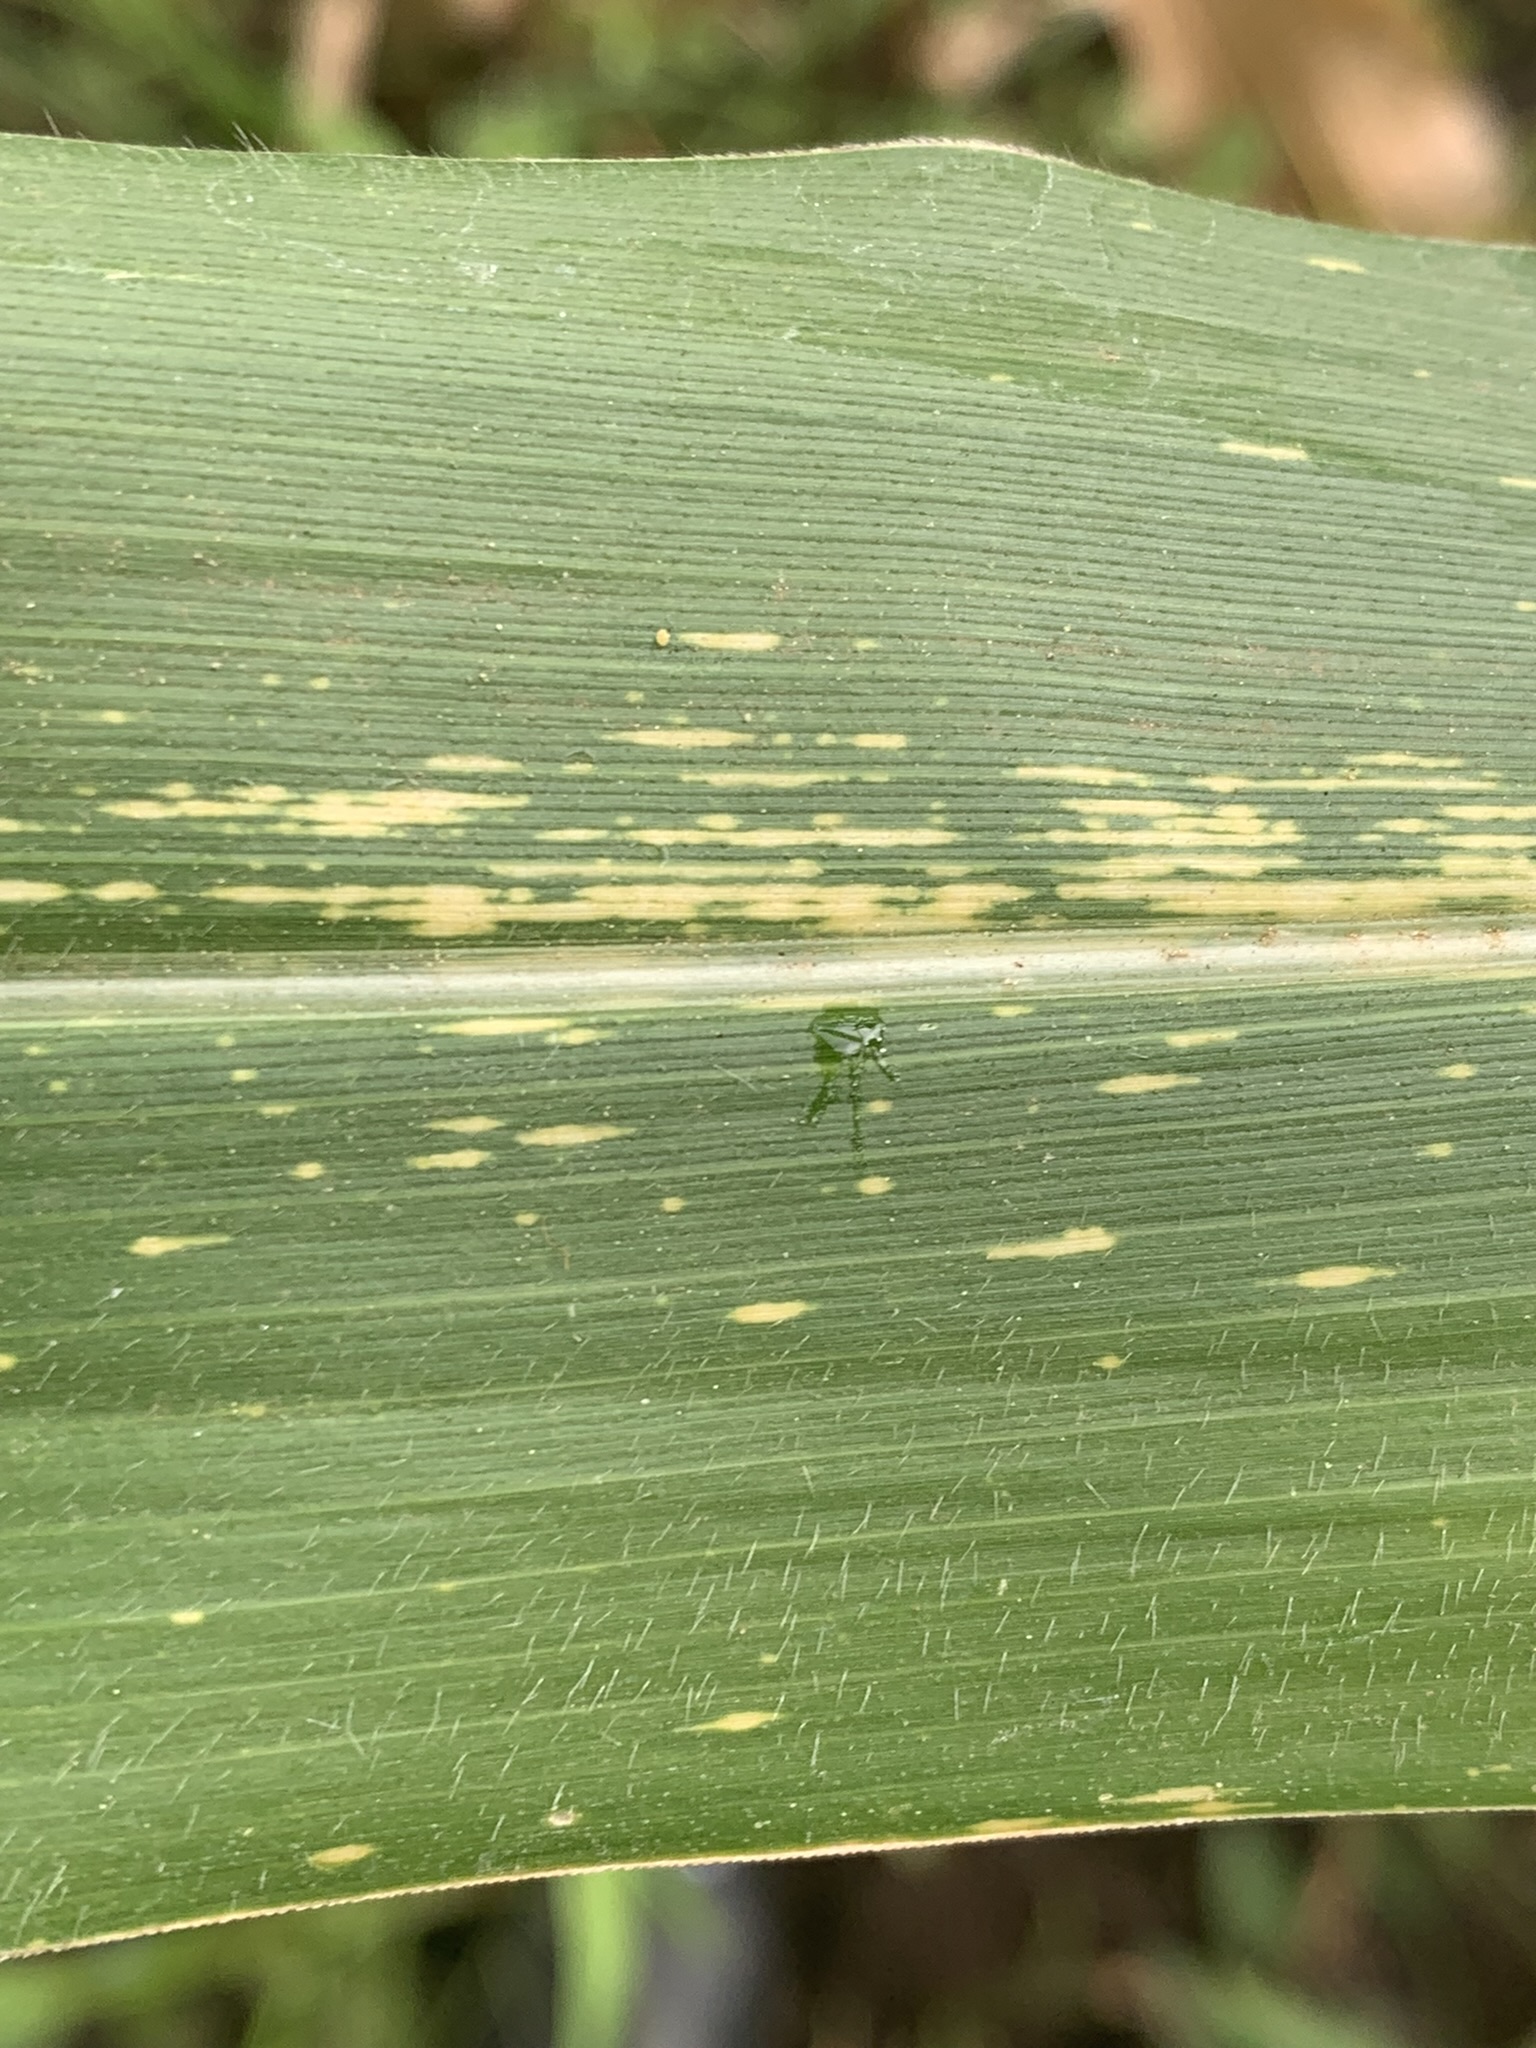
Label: MSV